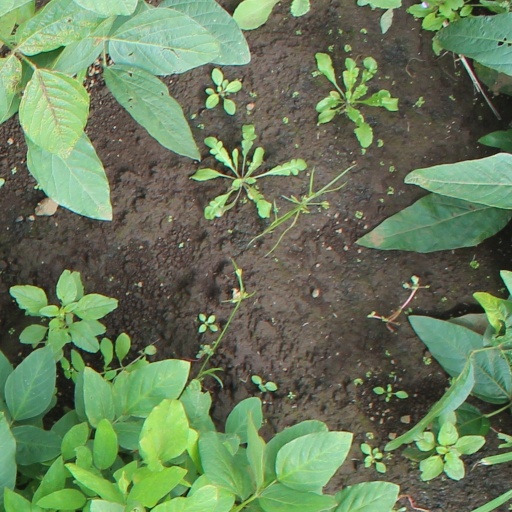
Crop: soybean